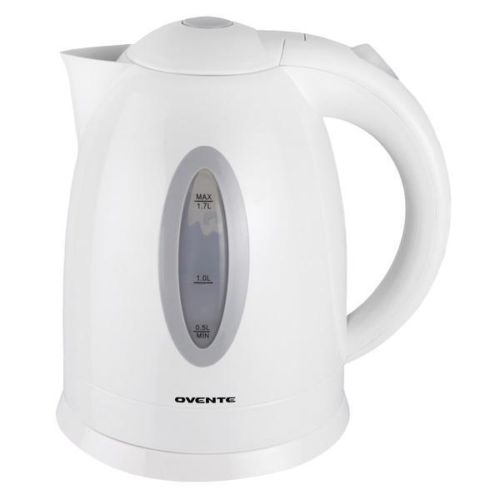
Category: kettle